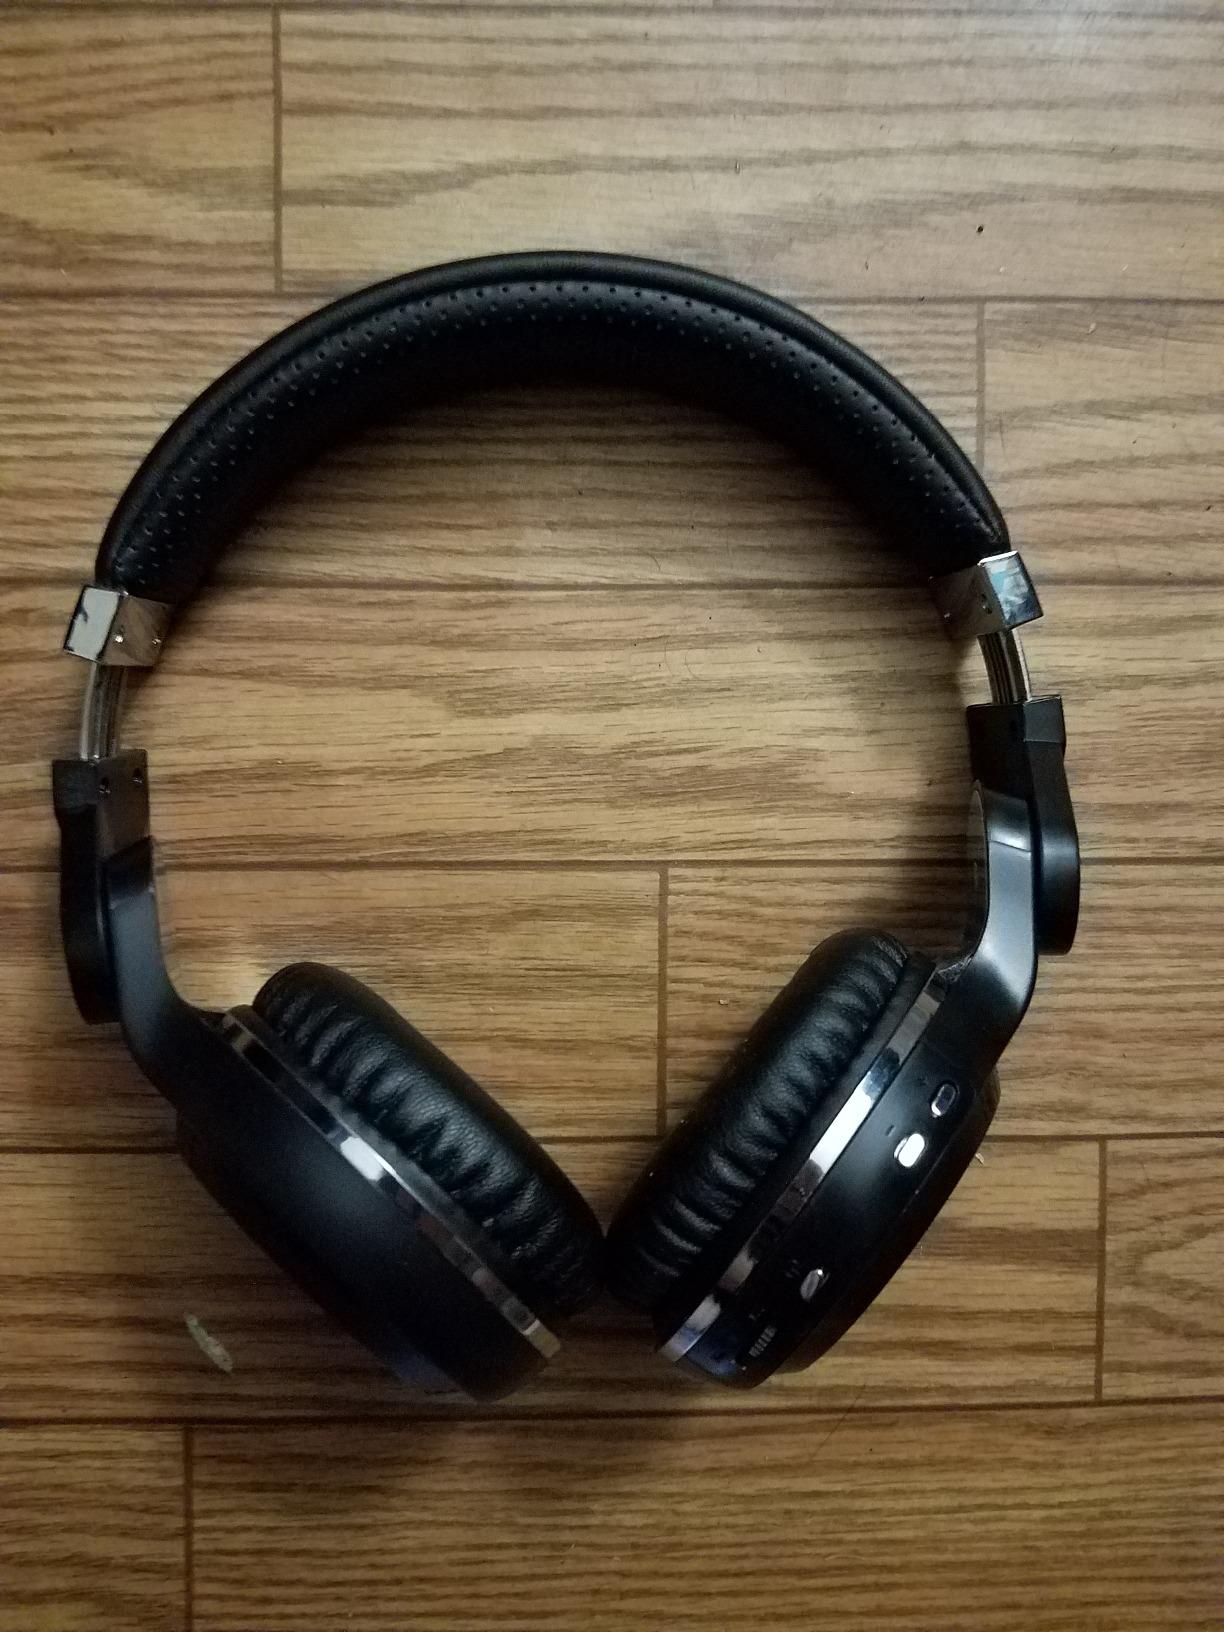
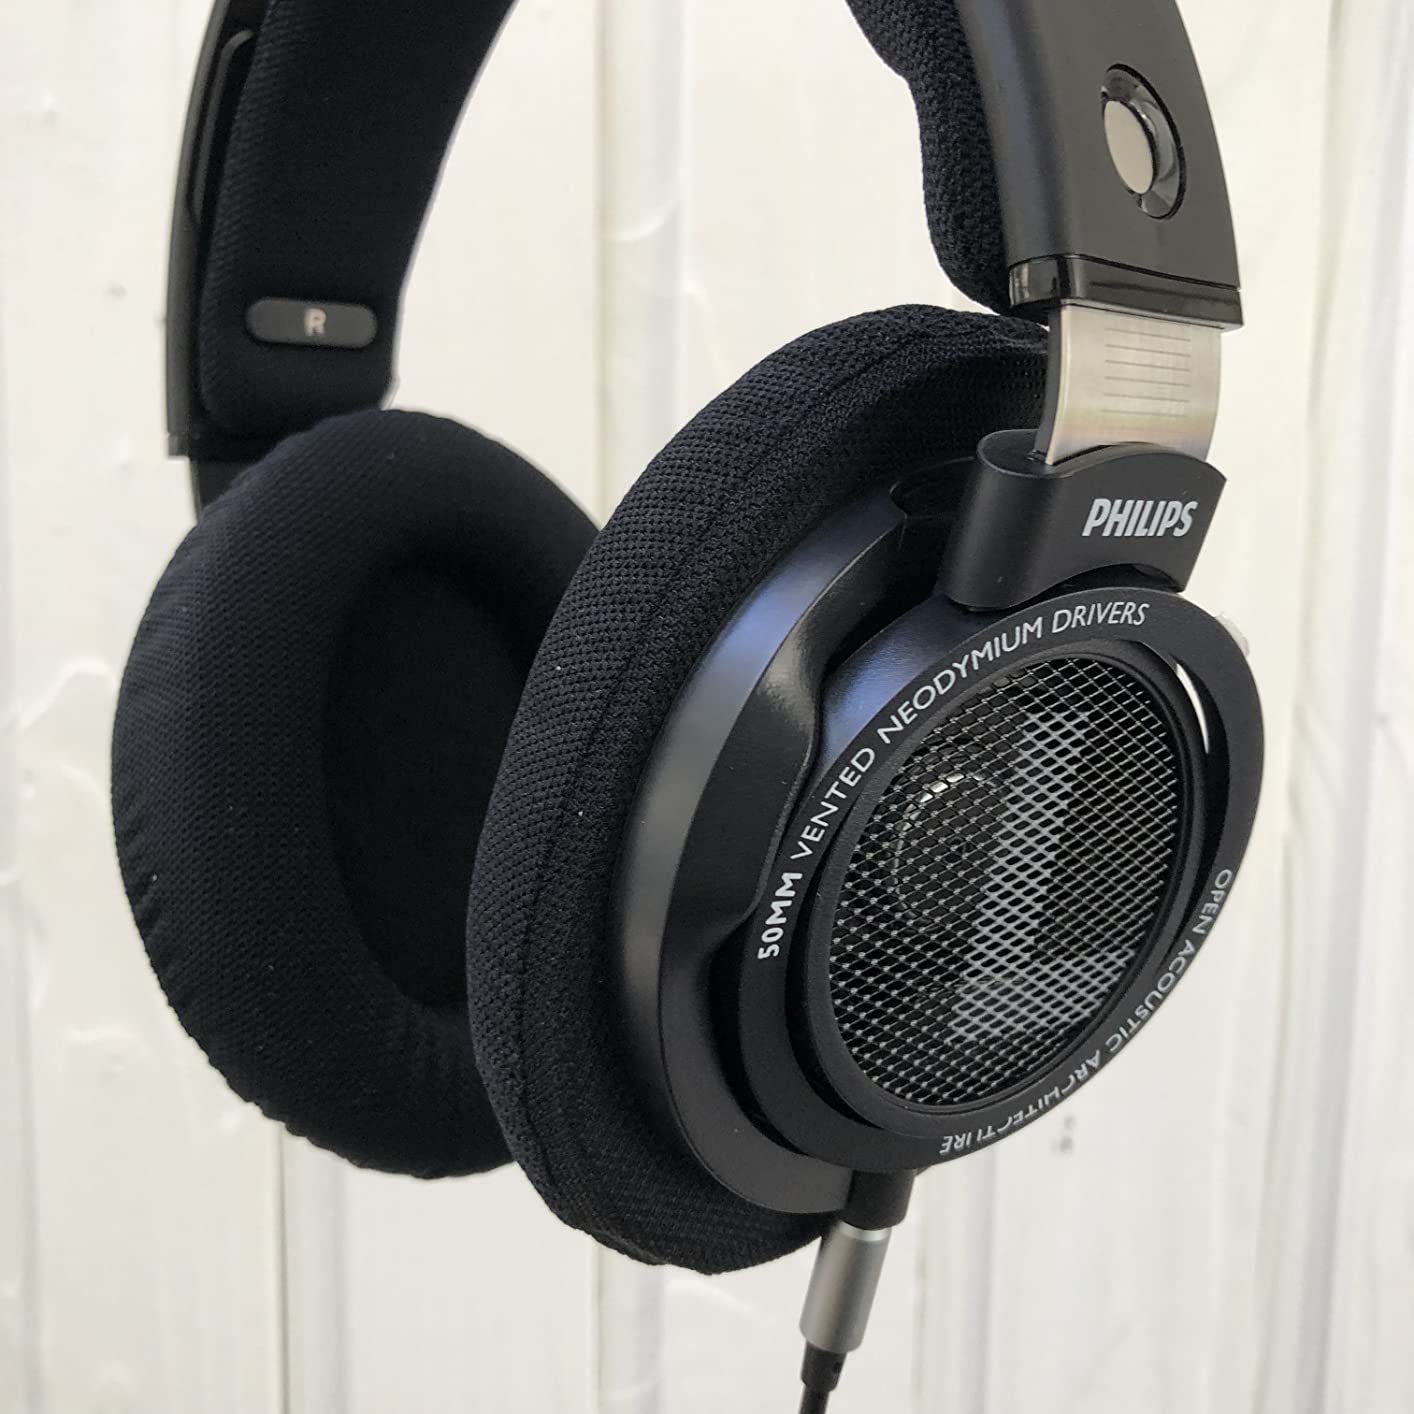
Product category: headphones
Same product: no